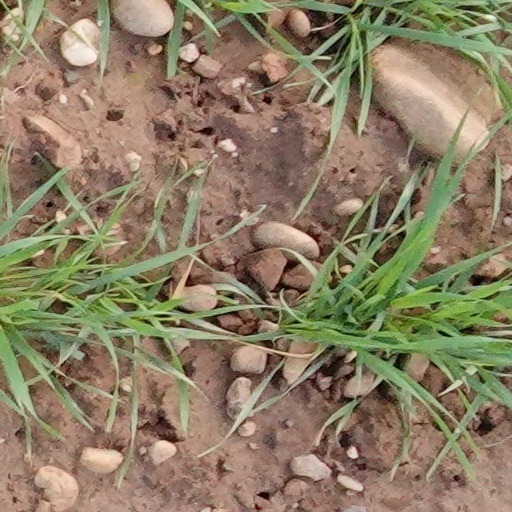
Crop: wheat